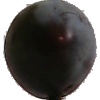
Label: Plum 3